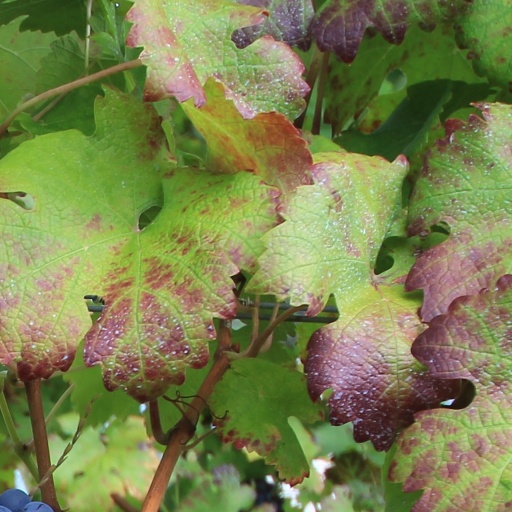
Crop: grape